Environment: real
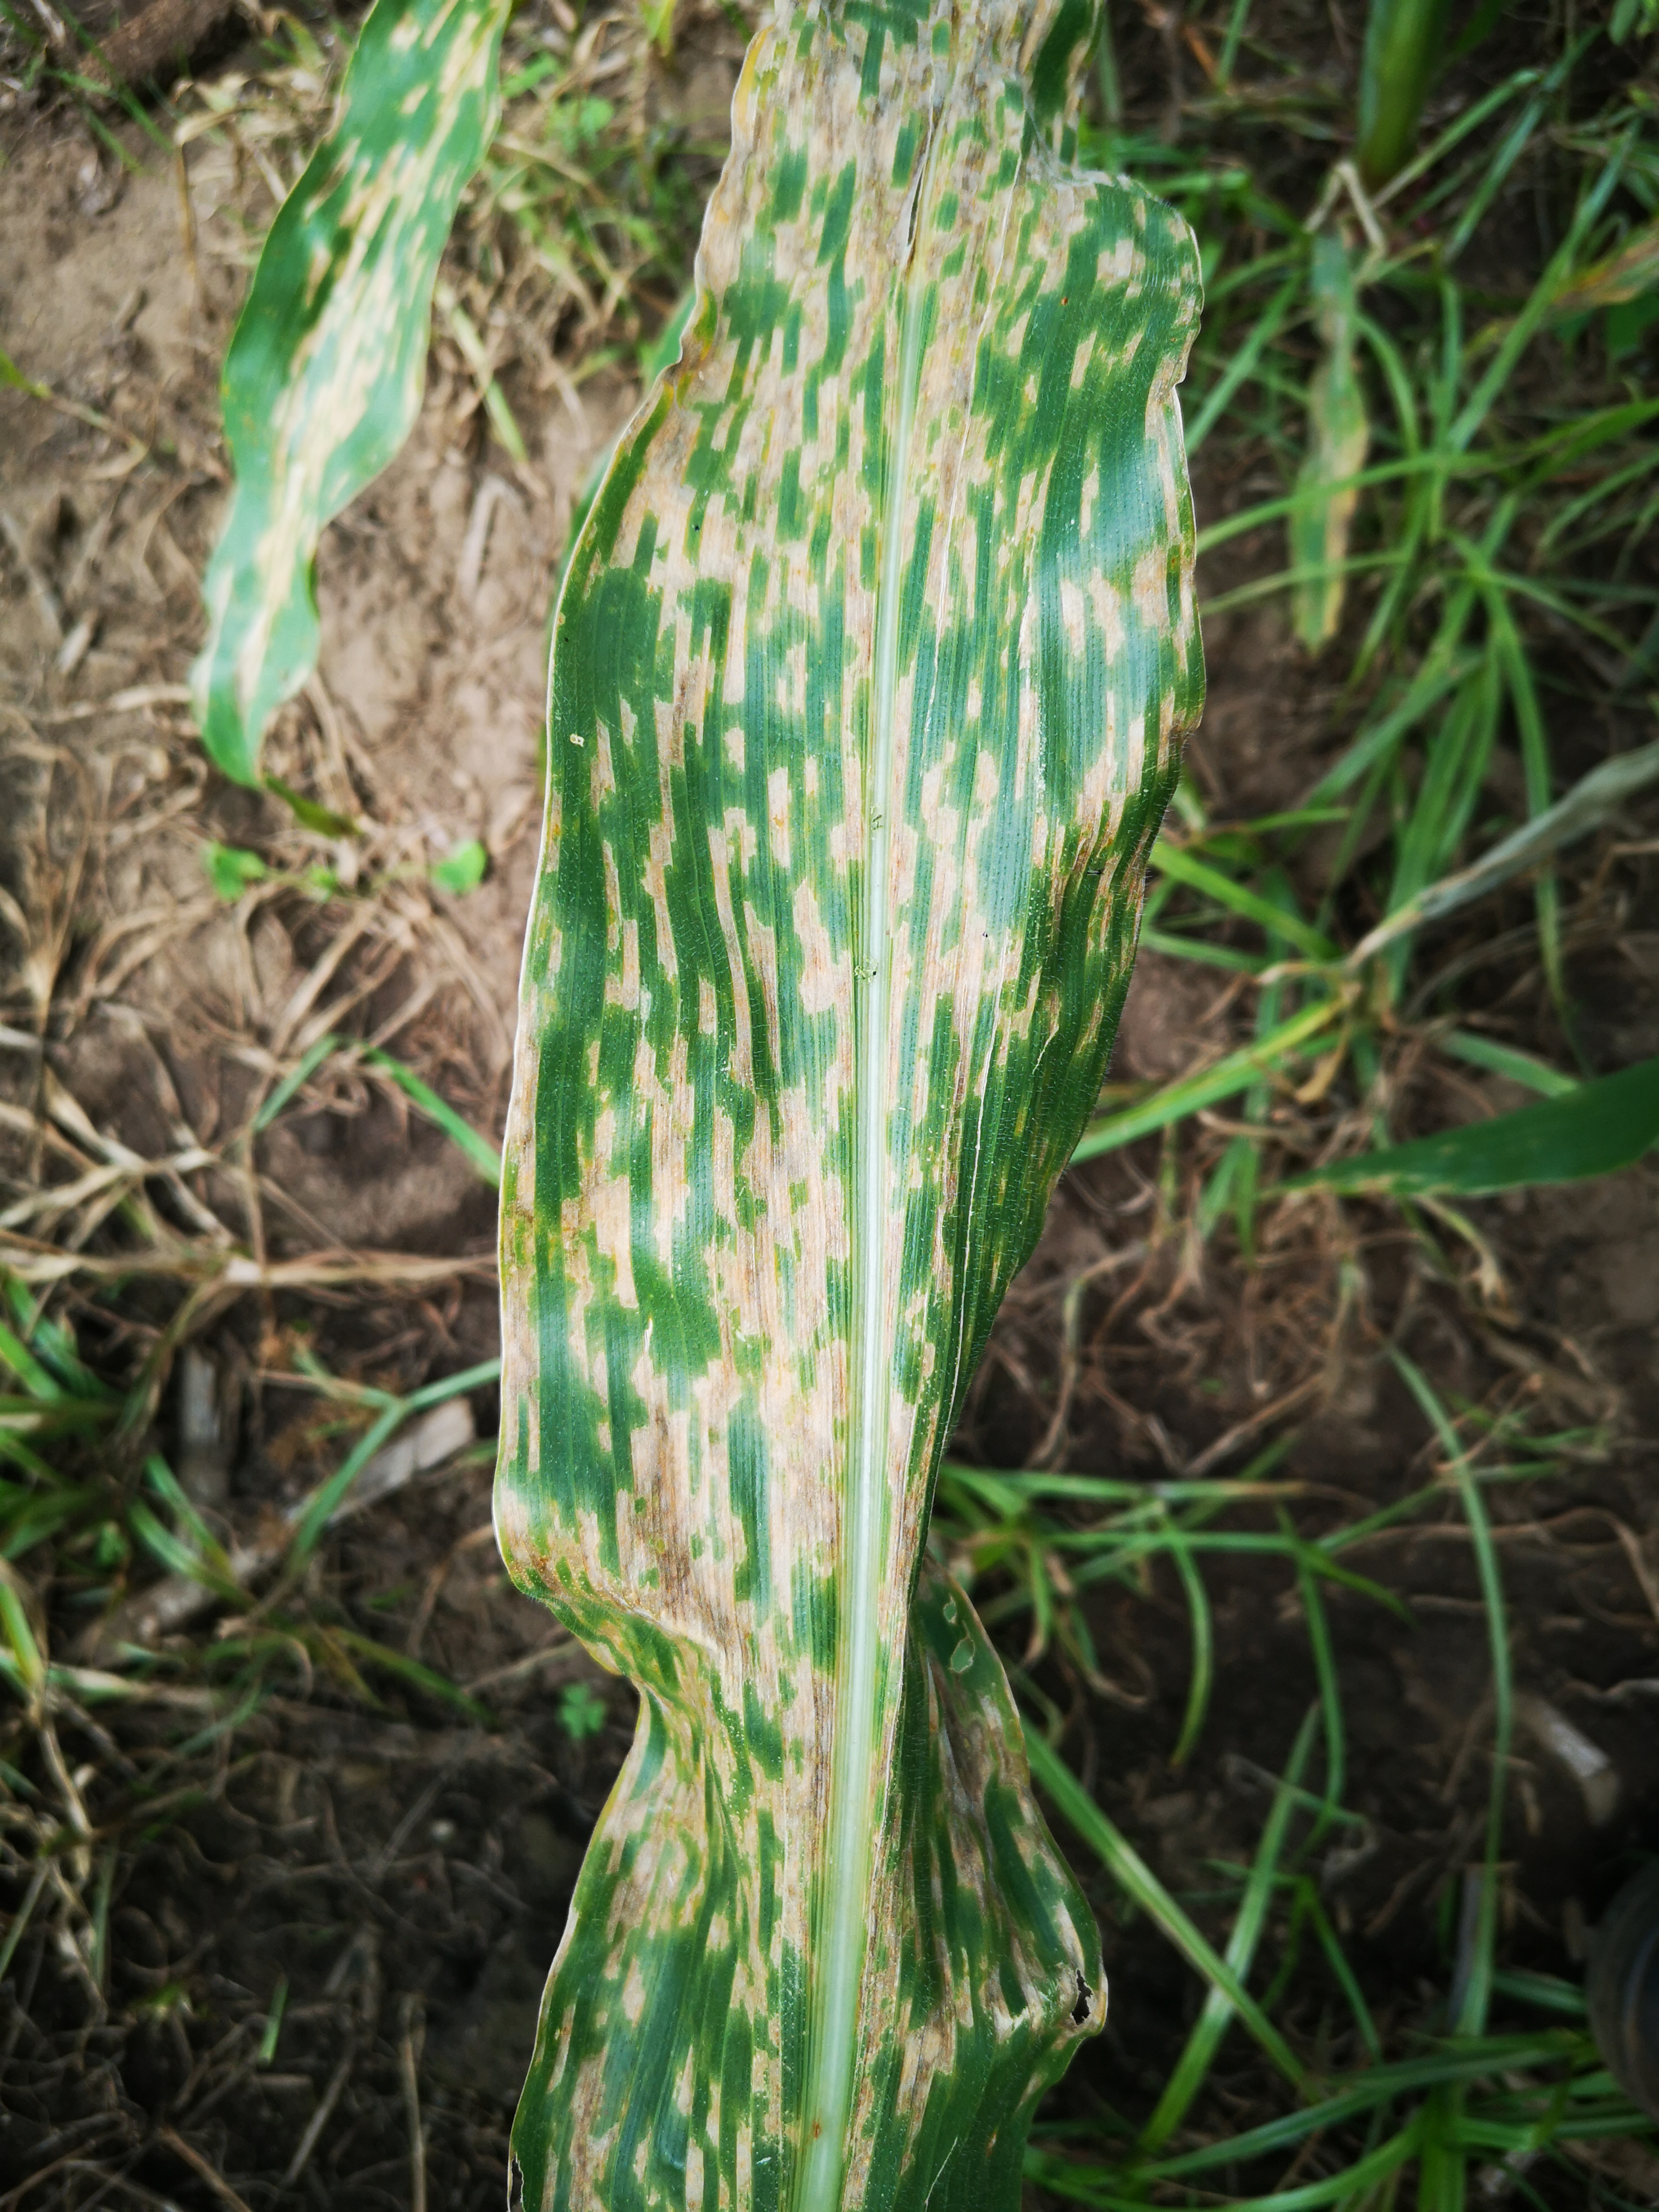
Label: gray_leaf_spot